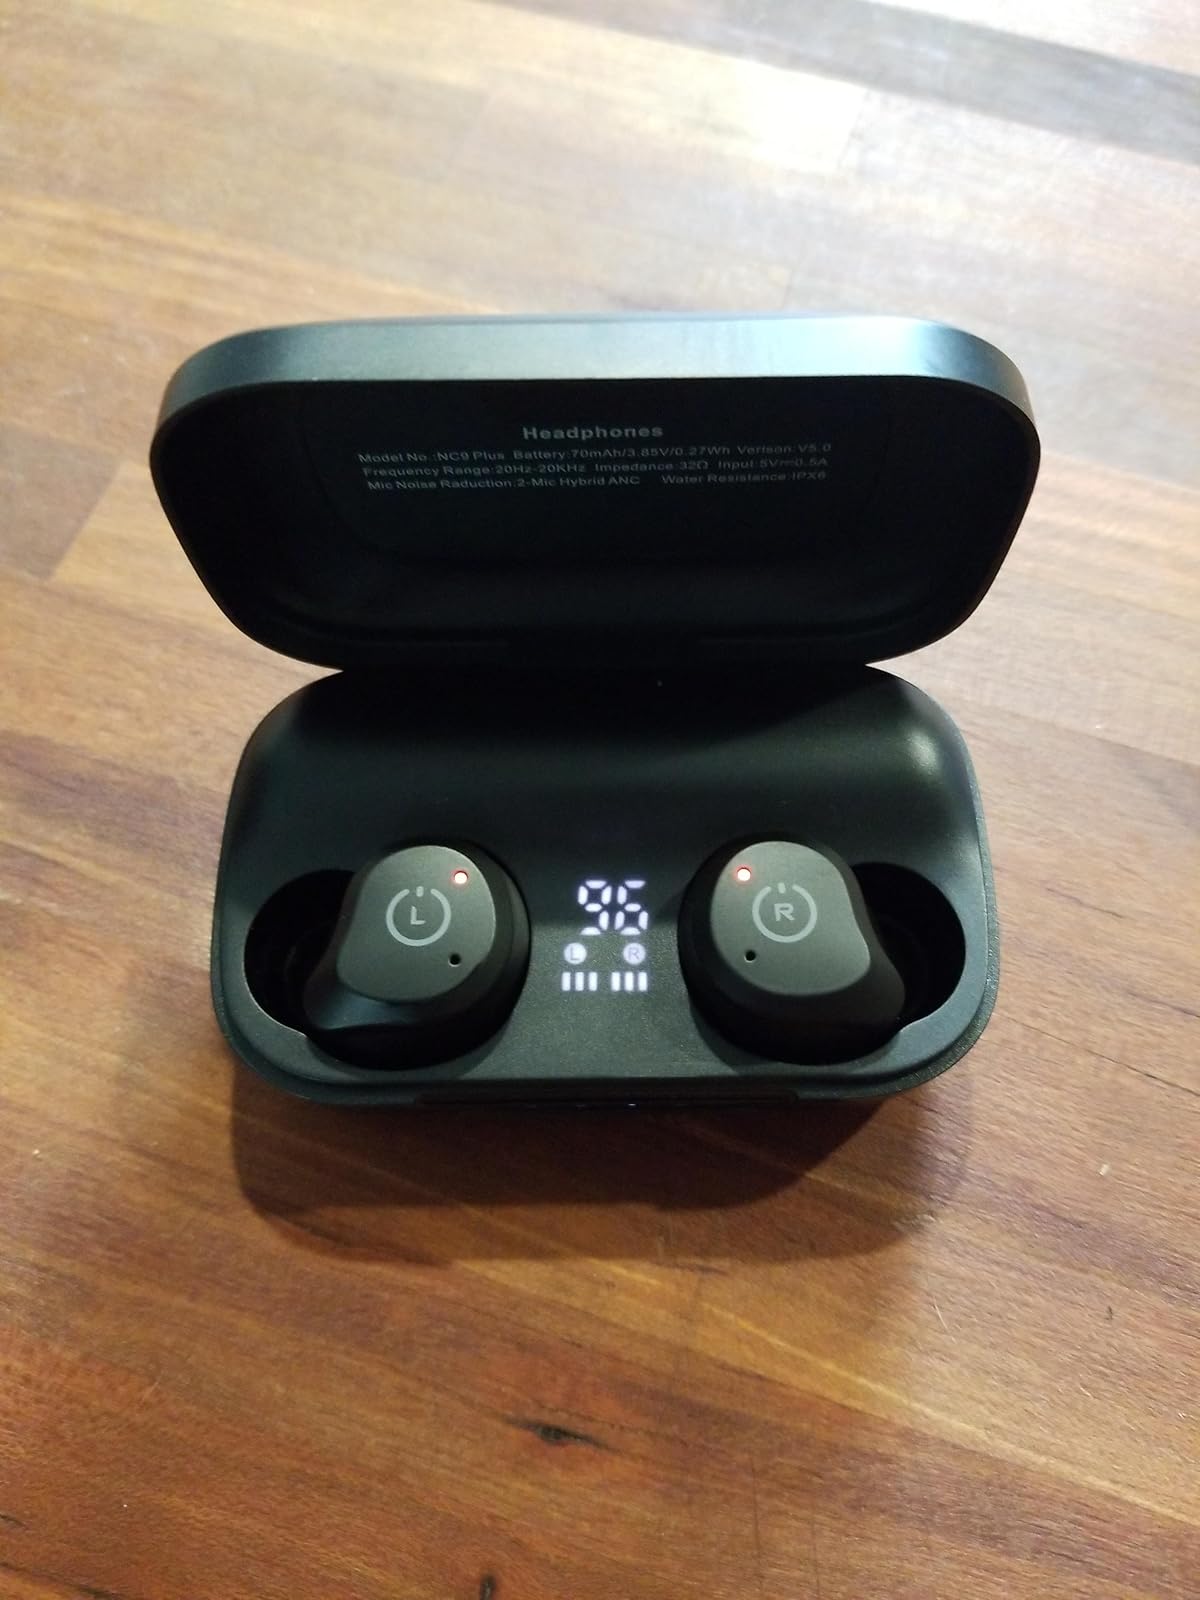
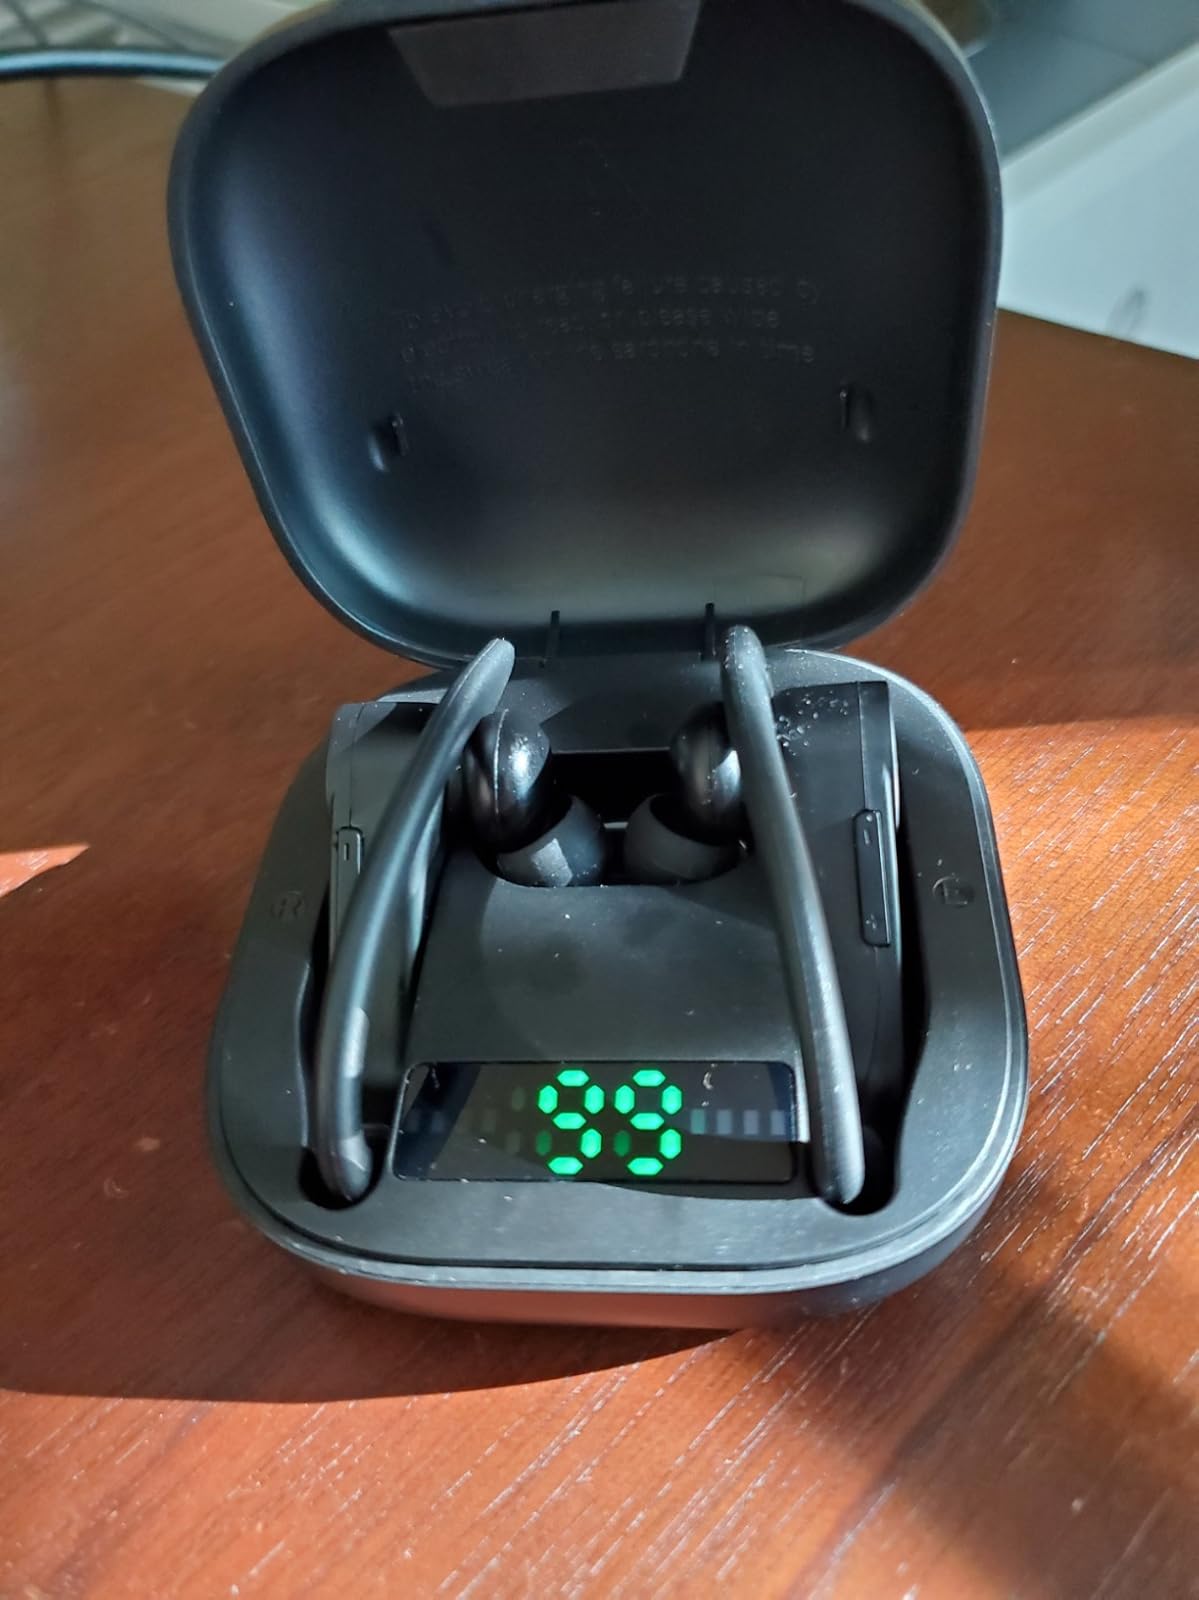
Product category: earbuds
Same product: no